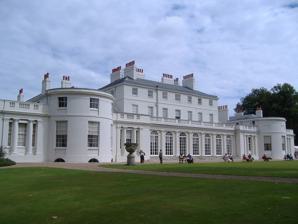
Building: Frogmore House
Country: United Kingdom
Year built: 1684
Grade I listed historic house museum in Windsor, United Kingdom Not to be confused with Frogmore Cottage . Frogmore House Frogmore House in 2006 Location within Berkshire General information Location Frogmore , Home Park Town or city Windsor , Berkshire Country England Coordinates 51°28′27″N 0°35′39″W / 51.4743°N 0.5943°W / 51.4743; -0.5943 Completed 1684 Client Anne Aldworth and Thomas May Design and construction Architect(s) Attributed to Hugh May Frogmore House is a 17th-century English country house owned by the Crown Estate . It is a historic Grade I listed building. The house is located on the Frogmore estate, which is situated within the grounds of the Home Park in Windsor , Berkshire . Half a mile south of Windsor Castle , Frogmore was let to a number of tenants until the late 18th century, when it was used intermittently as a residence for several members of the British royal family . Queen Charlotte spent much time on the estate, and it was later the home of Queen Victoria's mother, the Duchess of Kent and Strathern (whose large mausoleum is in a part of the estate's 33 acre gardens). Although occasionally used as a retreat into the early 20th century, the house has been largely unoccupied since 1872. Queen Mary often stayed there early in her marriage and for the rest of her life in the 20th century took a special interest in furnishing the house with family mementos. Keepsakes from the royal yacht HMY Britannia following its decommissioning were placed there in the late 20th century by Prince Philip . In the 21st century, it is used by the royal family to host both private and official events. History Early tenants The Frogmore estate has been under royal ownership since the 16th century and was then leased to a series of Crown tenants. Construction on Frogmore House was not begun until 1680 for tenants Anne Aldworth and Thomas May. Work continued until 1684 and is thought to be the work of Hugh May , an architect employed by Charles II at Windsor Castle and uncle of tenant Thomas May. The house's first royal resident was George FitzRoy, 1st Duke of Northumberland , the illegitimate son of Charles II and Barbara Palmer, 1st Duchess of Cleveland . The duke died in 1716, but his wife continued to live at Frogmore until her death in 1738. There were a number of successive tenants, including Edward Walpole , until 1792 when George III purchased the house for his wife, Queen Charlotte . Royal retreat Queen Charlotte used the house as a country retreat for herself and her unmarried daughters. They used Frogmore as a "refuge" away from court life where they could practise their pastimes of "painting, drawing, needlework, japanning , reading and 'botanising'". The Queen's interest in botany is reflected in a number of the rooms at Frogmore, including a room decorated with painted flowers by the artist Mary Moser . Great attention was paid to the gardens, where the queen planted a number of Spanish chestnut, laburnum and birch trees and installed a number of follies . The house was in good condition, but to make it fit for royal inhabitants, James Wyatt was employed to enlarge and modernise Frogmore House. Between 1795 and 1804, Wyatt enlarged the second floor, added flanking pavilions to the north and south of the house and extended to make room for a new dining room and library. As part of developing Frogmore's gardens, Queen Charlotte had built a simpler retreat house in 1801, now known as Frogmore Cottage . When Charlotte died in 1818, she left the house to her daughter Princess Augusta Sophia , who lived there until her death in 1840. The Dining Room, 1819 The Japan Room, 1819 The Queen's Library, 1817 The Green Pavilion, 1817 Following Augusta Sophia's death, Queen Victoria gave Frogmore to her mother, the Duchess of Kent . During this time, the house was subject to a number of alterations. The Duchess's taste differed greatly from Queen Charlotte's and much of the decoration from her time was lost. The house was used regularly between 1841 and the death of the Duchess of Kent in 1861, with Queen Victoria often visiting and a number of private family functions being held there. Victoria wrote of the house: "All is peace and quiet and you only hear the hum of the bees, the singing of the birds and the occasional crowing and cackling from the Poultry Yard!" Recent history Frogmore was used intermittently for the remainder of the 19th century. Princess Alexandra (then Princess of Wales) gave birth to her first child ( Prince Albert Victor ) at the house in 1864, after which it was the home of Princess Helena , third daughter of Queen Victoria , and her husband Prince Christian of Schleswig-Holstein . Helena and her husband moved to Cumberland Lodge in 1872. Queen Victoria's great-grandson Louis Mountbatten was born on the estate in 1900.  From 1902 to 1910, the Prince and Princess of Wales (later King George V and Queen Mary ) were frequent residents. From 1925 until her death in 1953, Mary collected and arranged in the house souvenirs of the royal family, describing it as "a 'family' souvenir museum as well as a museum of 'bygones' and of interesting odds and ends." During this time, George V allowed his first cousin Grand Duchess Xenia Alexandrovna of Russia to live at Frogmore Cottage by 1925 after she escaped the Russian February Revolution . Xenia was "very grateful" that her cousin let her stay at Frogmore. By March 1937, Xenia had moved from Frogmore Cottage to Wilderness House in the grounds of Hampton Court Palace . Since 1928, most members of the royal family, except for sovereigns and their consorts, have been interred at the Royal Burial Ground , on the Frogmore Estate. In 1997, following the decommissioning of the Royal Yacht Britannia , Prince Philip, Duke of Edinburgh , furnished what had previously been Queen Charlotte's library and the Duchess of York's dining room with a selection of items from the vessel. This included a mahogany table constructed for Britannia c. 1950. The house continued to be used by the royal family for entertaining and it was used as a venue for the wedding reception after the marriage of the Queen's grandson, Peter Phillips , to Autumn Kelly in May 2008. It was also used for the reception after the marriage of Prince Harry and Meghan Markle in May 2018, and for the wedding of Lady Gabriella Windsor with Thomas Kingston in May 2019. Restoration During the 1980s, the house underwent extensive restoration, revealing the lost early 18th-century wall paintings by Louis Laguerre . Work was also done on the Green Pavilion , in an effort to restore it to its appearance during the occupation of Queen Charlotte. Work was done on the cornice, dado and chimneypiece, which retain Wyatt's "characteristically crisp detailing." The restorations cost a total of £2.5 million by the time they were completed in 1990. See also Royal Burial Ground, Frogmore Royal Mausoleum, Frogmore References